Ioannina

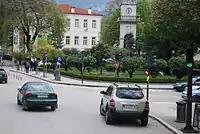
Road to the clocktower, Averof street

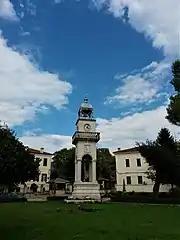
Clocktower in central Dimokratias Square

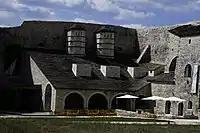
Silversmithing museum

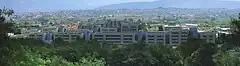
Buildings of the University of Ioannina

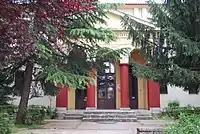
Entrance of Zosimaia Library

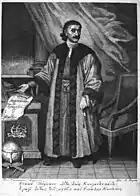
Zois Kaplanis

Some of the most important museums of the city are within the walls of the castle. The Municipal Ethnographic Museum is hosted in Aslan Pasha Mosque in the north-east citadel. It is divided into three departments, each one representing one of the main communities that inhabited the city: Greek, Muslim, and Jewish. The Byzantine Museum is in the south-eastern citadel of the castle. The museum opened in 1995 in order to preserve and present artefacts of the wider region of Epirus covering the period from the 4th to the 19th century. The newest addition to the city's museum, the silversmithing museum, is also in the south-eastern citadel. It is housed in the western bastion of the citadel and outlines the history of the art of silversmithing in Epirus.